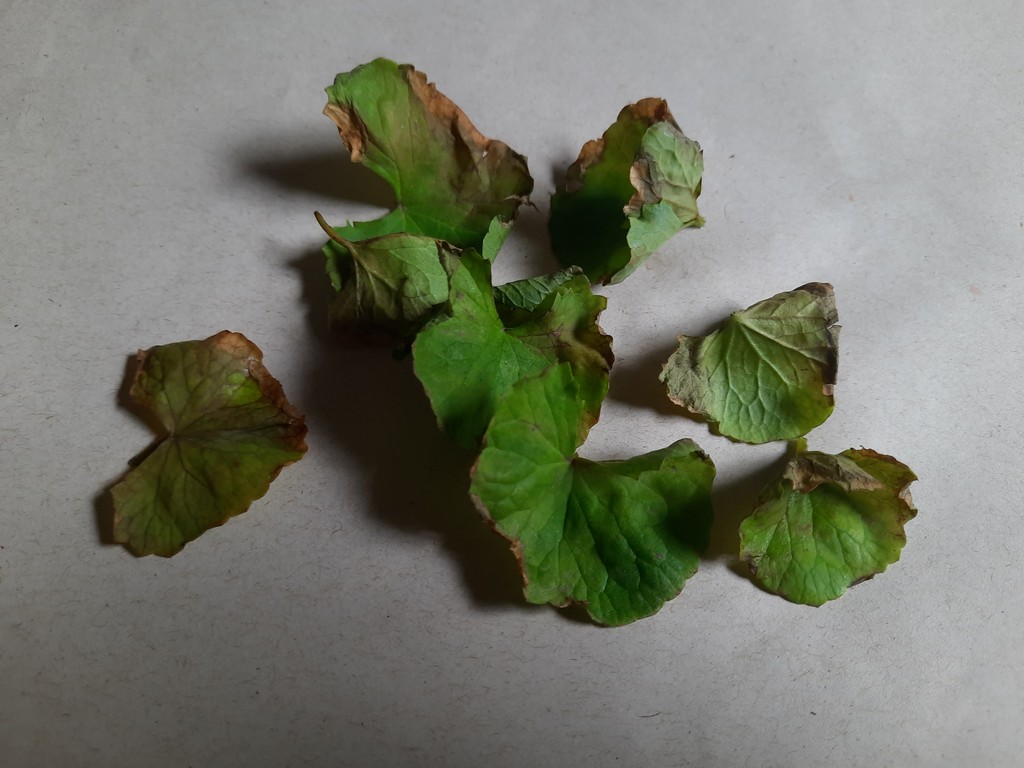
Label: Unhealthy